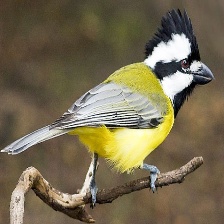
Species: CRESTED SHRIKETIT
Scientific name: FALCUNCULUS FRONTATUS